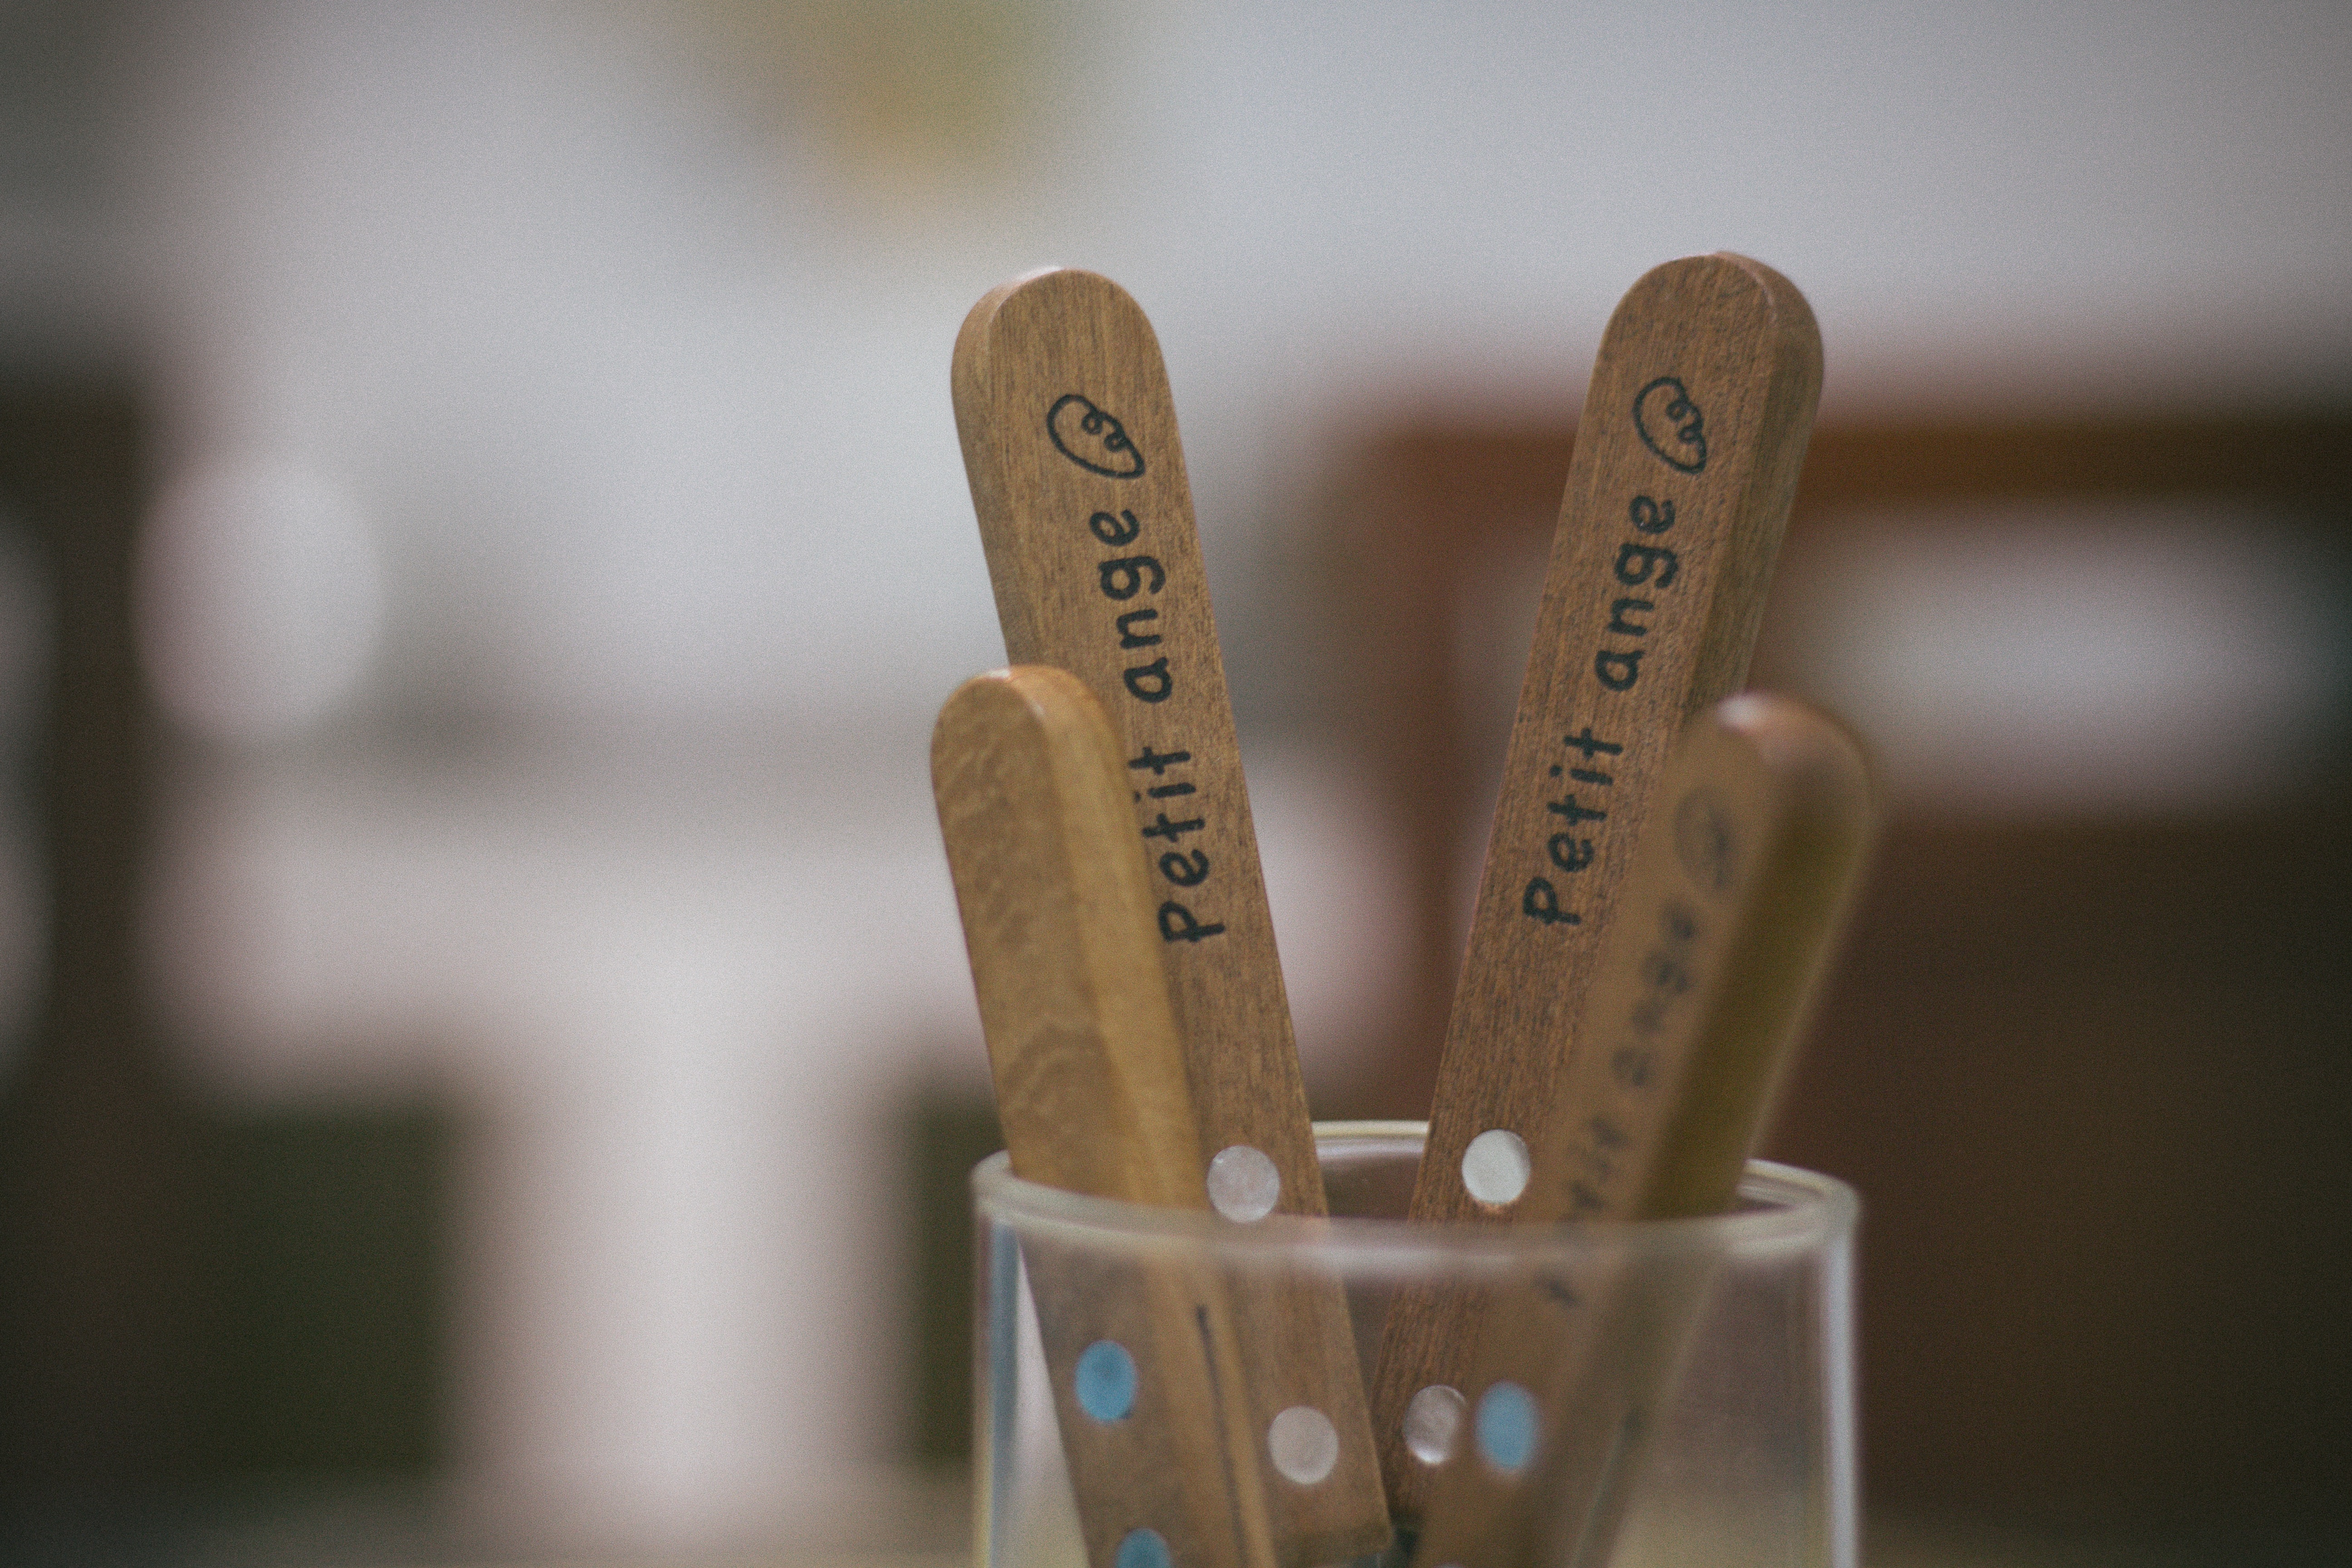
hand, wood, finger, close up, design, macro photography